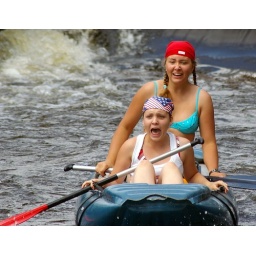
67 Vyssi Brod 16.8.07 2 girls in a boat 1